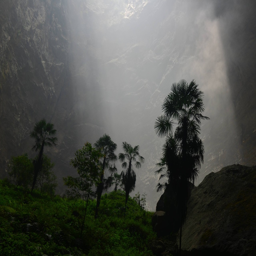
plants big and small have popped up inside the sinkhole .